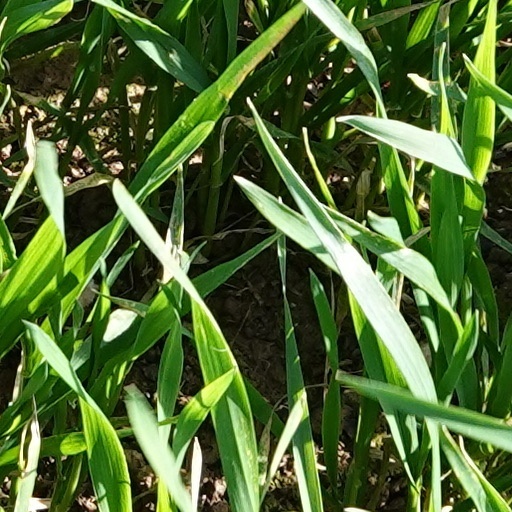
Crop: wheat